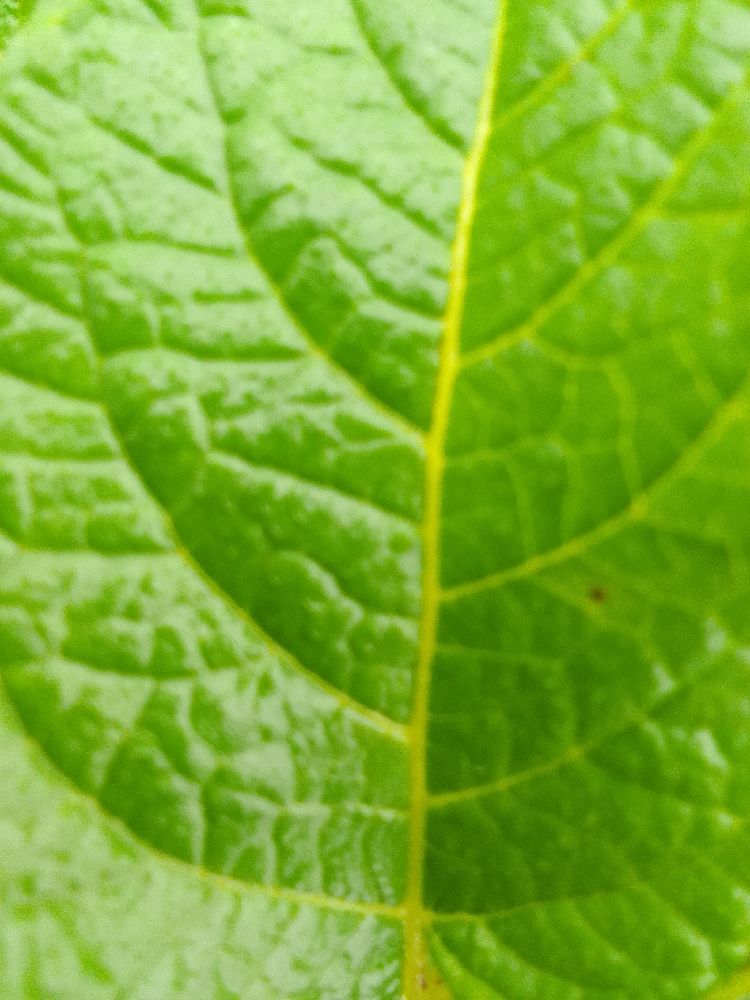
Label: Healthy